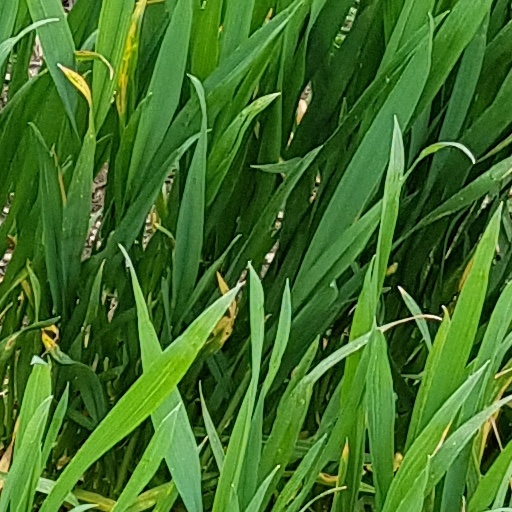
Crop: wheat